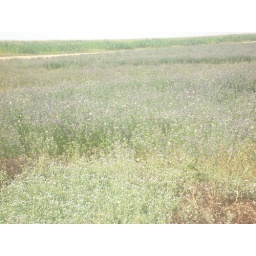
butterflies in the field